Battle of Bataan

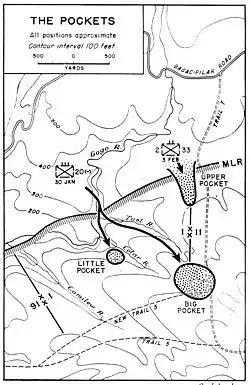
Battle of the Pockets on the Orion-Bagac Line

Battles were fought at Longoskawayan Point from 22 January to 1 February, at Quinauan Point from January 22 to February 8, and at the Silalim-Anyasan from 27 January to 13 February, which were collectively termed the "Battle of the Points". The final result was the complete destruction of the Japanese 1st and 2nd Battalions, 20th Infantry.